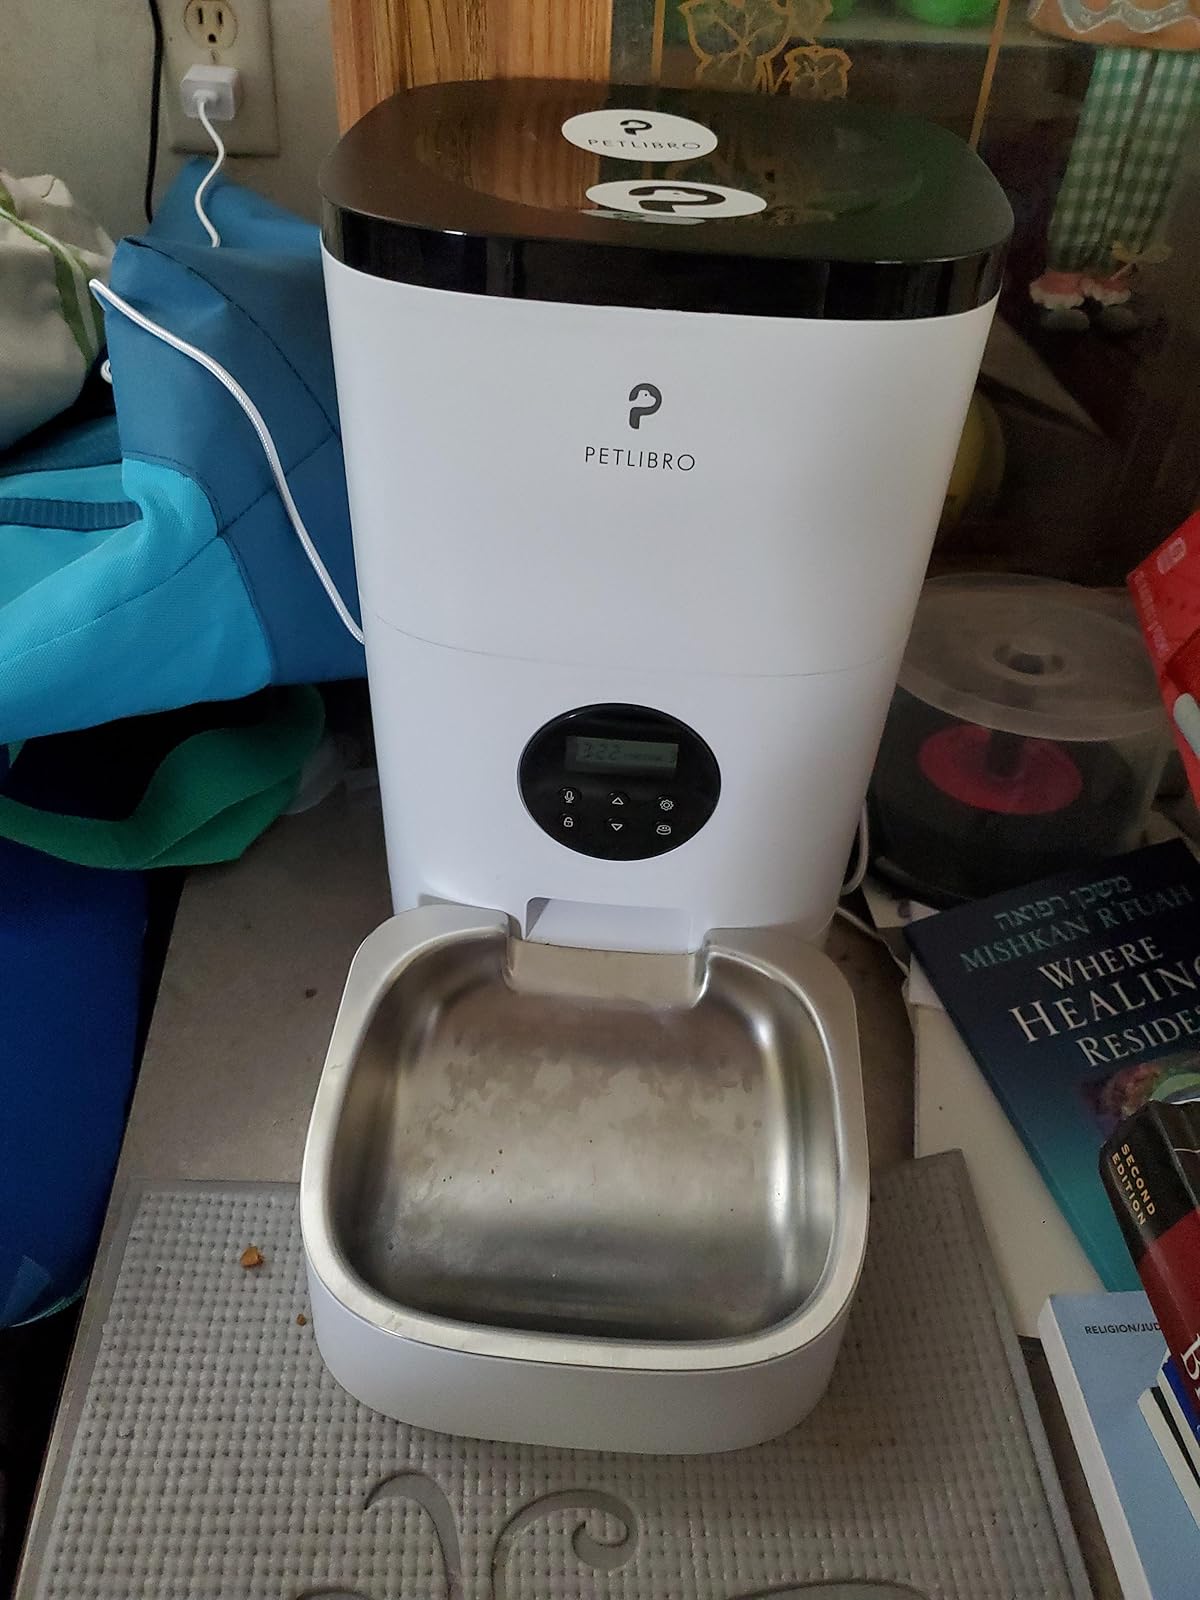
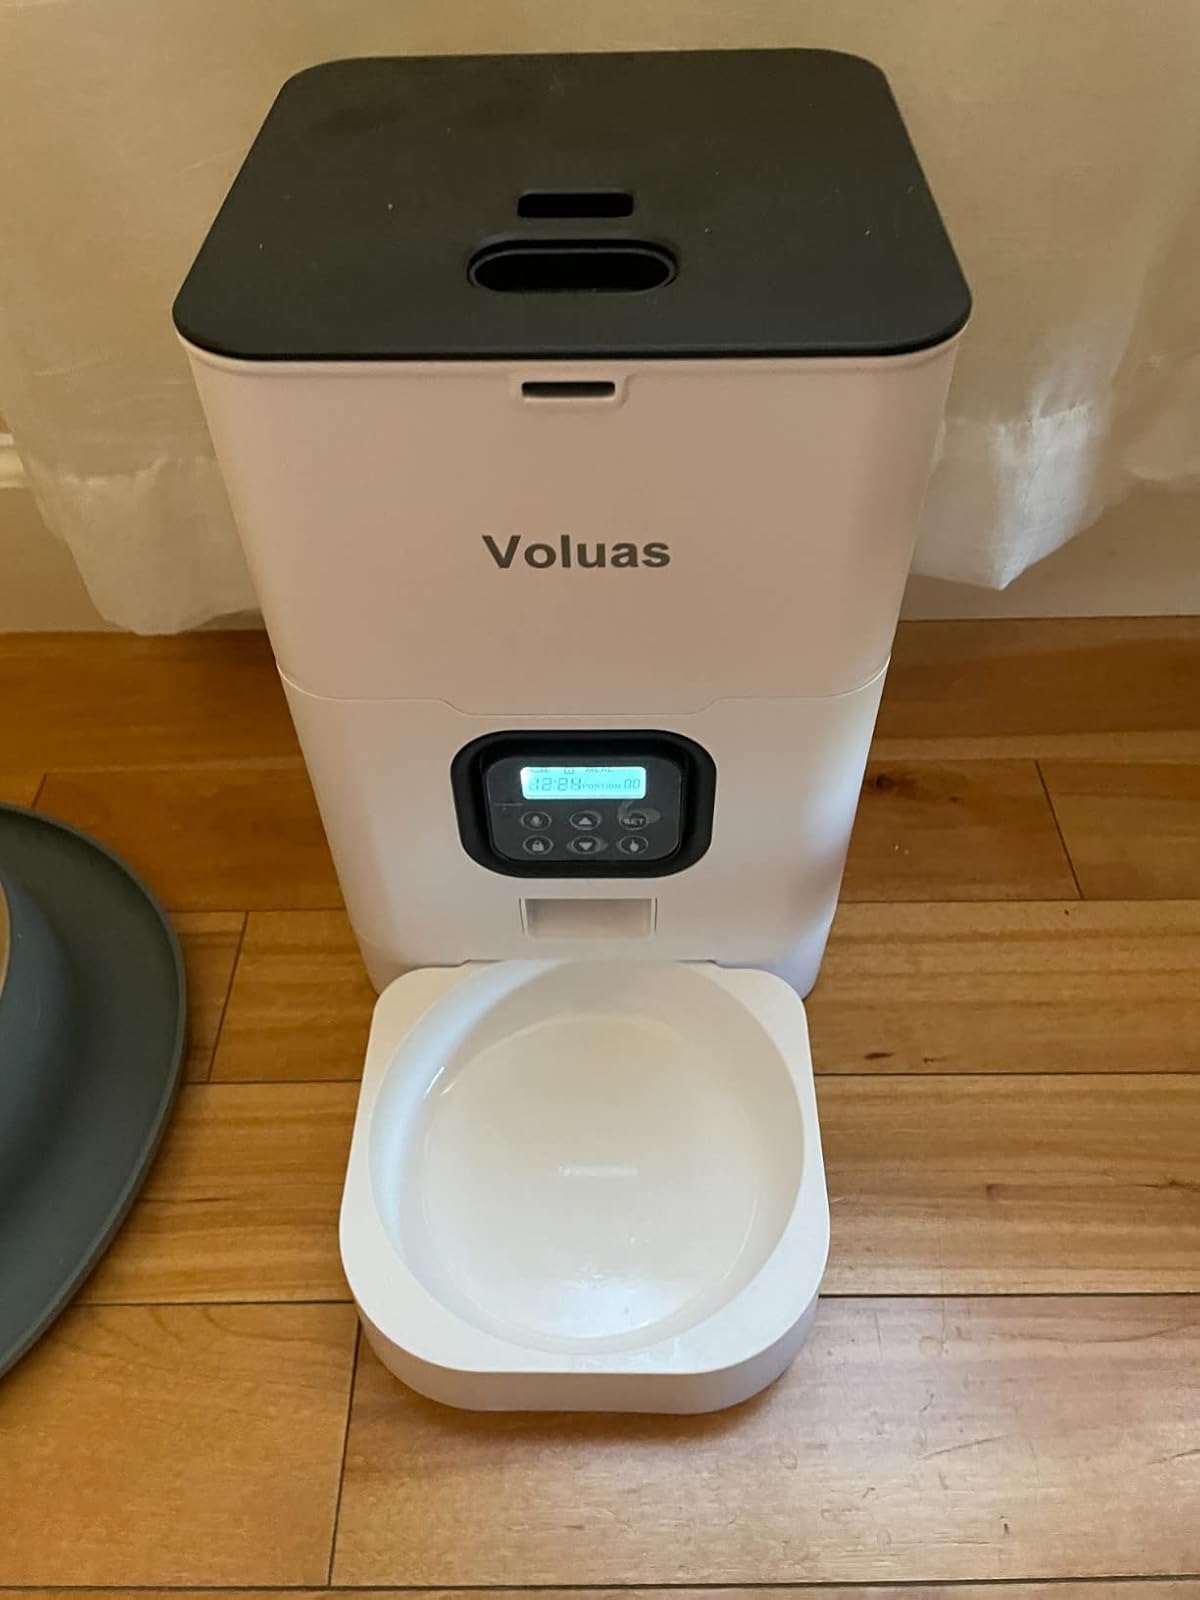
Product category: items_feeder
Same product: no